Lake Talquin

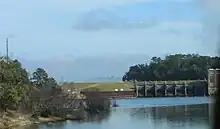
The Talquin Dam

In 1927 the Jackson Bluff Dam was constructed on the Ochlockonee River to produce hydroelectric power. The waters held back by the dam formed Lake Talquin. The dam was constructed by the Florida Power Corporation which operated the dam's hydroelectric plant through 1970. A earthen dam, it is one of only two hydroelectric power plants in the state of Florida.